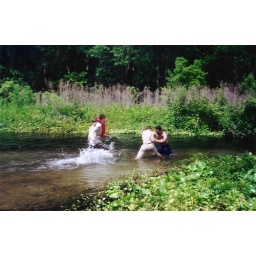
adam andy and luis rough house in rock springs run